Sailly-sur-la-Lys

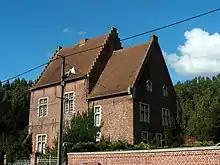
Prévôté of Sailly-sur-la-Lys

The prévôté is a fortified building located by the parish cemetery, near the Lys. It includes the remains of the prison and the courts of justice. A chapel dedicated to the Virgin complements the construction. The gateway, which was destroyed in the sixteenth century and rebuilt in 1612, is defended by two towers with mullioned windows. Before the French Revolution, it was the provost that represented the abbot of Saint-Vaast in all matters civil and judicial.